Role Models

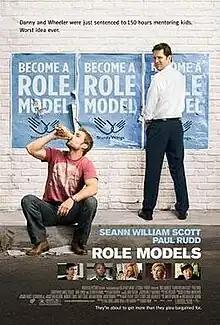
Theatrical release poster

Role Models is a 2008 American comedy film directed by David Wain, who co-wrote it with Timothy Dowling, Paul Rudd and Ken Marino. The film stars Rudd, Seann William Scott, Christopher Mintz-Plasse, Bobb'e J. Thompson, Jane Lynch, and Elizabeth Banks. The film follows two energy drink salesmen, Danny (Rudd) and Wheeler (Scott), who are ordered to perform 150 hours of community service as punishment for various offenses. For their service, the two men work at a program designed to pair children with adult role models.